2006 Roger Federer tennis season

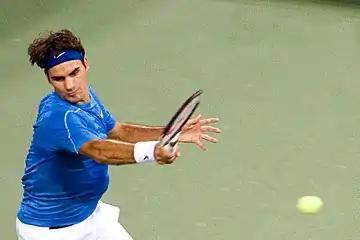
Federer won his third consecutive US Open title in 2006.

Federer then started his North American tour by winning his second Rogers Cup title in Toronto, defeating Richard Gasquet of France in the final 2–6, 6–3, 6–2.